The Romance of Runnibede

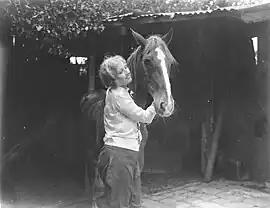
Eva Novak on the set of the film

The Romance of Runnibede is a 1928 Australian silent film based on an incident in a book by Steele Rudd. Unlike many Australian silent movies, a copy of it exists today.